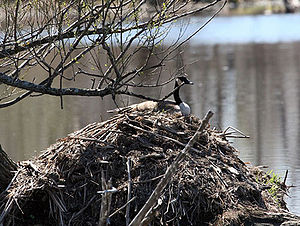
Nordamerikansk bæver / Billeder
Den nordamerikanske bæver, også kaldet amerikansk bæver eller canadisk bæver, er en gnaver i familien bævere. Den er nært beslægtet med europæisk bæver, som den ligner både i levevis og udseende. Den